Lucy Stone

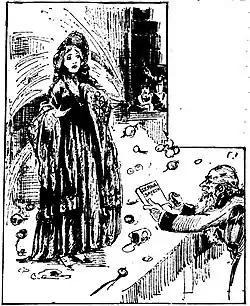
Fanciful 1919 drawing by Marguerite Martyn of Lucy Stone as a young woman being pelted with vegetables as she speaks. At right, jeering men spray her with a hose, and another man displays a book titled "St. Paul Sayeth".

In May 1851, while in Boston attending the New England Anti-Slavery Society's annual meeting, Stone went to the exhibit of Hiram Powers's statue "The Greek Slave". She was so moved by the sculpture that when she addressed the meeting that evening, she poured out her heart about the statue being emblematic of all enchained womanhood. Stone said the society's general agent, Samuel May, Jr., reproached her for speaking on women's rights at an antislavery meeting, and she replied, "I was a woman, before I was an abolitionist. I must speak for women." Three months later, Stone notified May that she intended to lecture on women's rights, full-time, and she would not be available for antislavery work.